Yosuke Watanuki

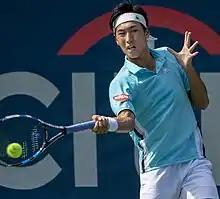
Watanuki in 2018

is a Japanese professional tennis player. He has a career-high ATP ranking of World No. 72 achieved on 30 October 2023 and a doubles ranking of No. 374 achieved on 7 January 2019.